The West Coast Pop Art Experimental Band

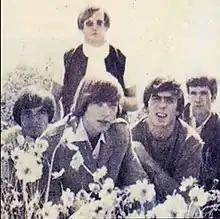
From left to right: Bob Markley, Michael Lloyd (bottom), Danny Harris, Shaun Harris, and John Ware.

The West Coast Pop Art Experimental Band (WCPAEB) was an American psychedelic rock band formed in Los Angeles, California, in 1965. The group created music that possessed an eerie, and at times sinister atmosphere, and contained material that was bluntly political, childlike, and bizarre. Representing different musical backgrounds among band members, the group, at times, resembled a traditional Byrds-esque folk rock ensemble, but the WCPAEB also, within the same body of work, recorded avant-garde music marked by multi-layered vocal harmonies.